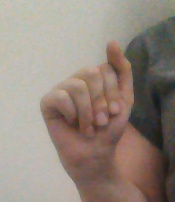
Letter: saad